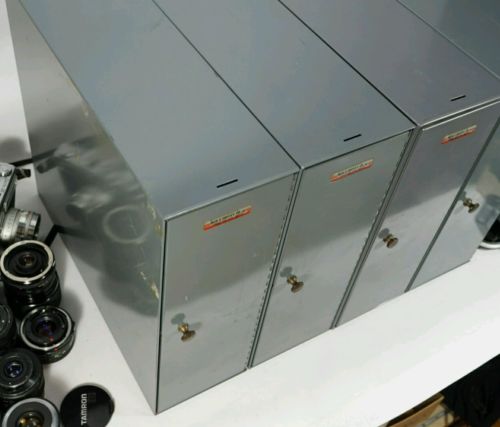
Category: cabinet